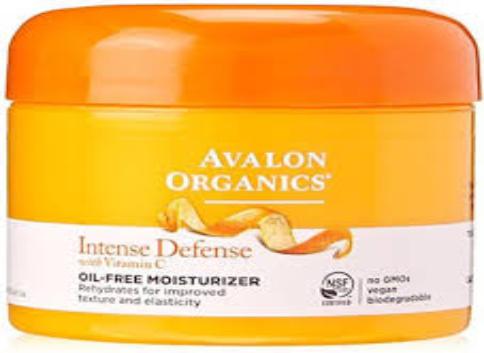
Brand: Avalon Organic Botanicals
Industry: Necessities